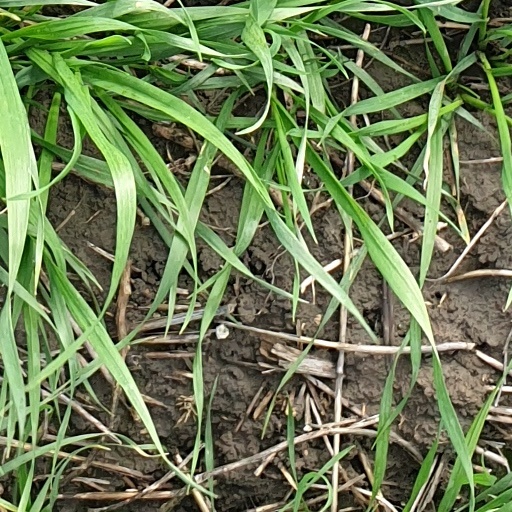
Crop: wheat